Battle of Waterloo

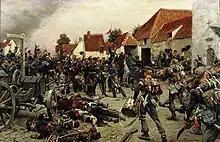
The first meeting of Dutch and Prussian troops in Plancenoit in the evening

Meanwhile, with Wellington's centre exposed by the fall of La Haye Sainte and the Plancenoit front temporarily stabilised, Napoleon committed his last reserve, the hitherto-undefeated Imperial Guard infantry. This attack, mounted at around 19:30, was intended to break through Wellington's centre and roll up his line away from the Prussians. Although it is one of the most celebrated passages of arms in military history, it had been unclear which units actually participated. It appears that it was mounted by five battalions of the Middle Guard, and not by the grenadiers or chasseurs of the Old Guard. Three Old Guard battalions did move forward and formed the attack's second line, though they remained in reserve and did not directly assault the Anglo-allied line.